Costa Deliziosa

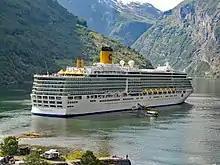
Costa Deliziosa in Geirangerfjord, Norway, 2011.

The ship spent the first part of her career operating on seven-day cruises in the Persian Gulf. During the northern summer, the ship relocated to Copenhagen, for seven-day cruises through the Baltic region.